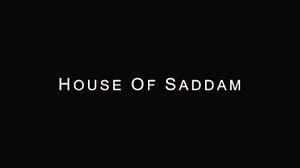
House of Saddam ou La Maison Saddam ou La Maison de Saddam est une mini-série britannique et américaine en quatre épisodes de 52 minutes, créée par Alex Holmes, Stephen Butchard et Sally El Hosaini et diffusée entre le 30 juillet et le 20 août 2008 sur BBC Two, les 7 et 14 décembre 2008 sur HBO aux États-Unis, et en simultané sur HBO Canada.